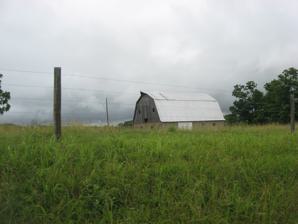
Building: House on KY 1492
Country: United States of America
Year built: 1820
United States historic place House on KY 1492 U.S. National Register of Historic Places Nearest city Milton, Kentucky Coordinates 38°41′18″N 85°19′40″W / 38.68833°N 85.32778°W / 38.68833; -85.32778 ( House on KY 1492 ) Area 4 acres (1.6 ha) Built c. 1800–20 Architectural style Federal MPS Trimble County MRA NRHP reference No. 84002031 Added to NRHP April 9, 1984 The House on KY 1492 , near Milton, Kentucky , was listed on the National Register of Historic Places in 1984. It was built between 1800 and 1820 and was deemed notable as "an outstanding example of the Federal style" in Trimble County . It was described in 1982 as a one-and-a-half-story brick house, with brick laid in Flemish bond .  Its facade had four bays including a pedimented entrance pavilion.  The house was in deteriorated condition in 1982. Barn on property It was located off Kentucky Route 1492 .  The house appears no longer to exist. References